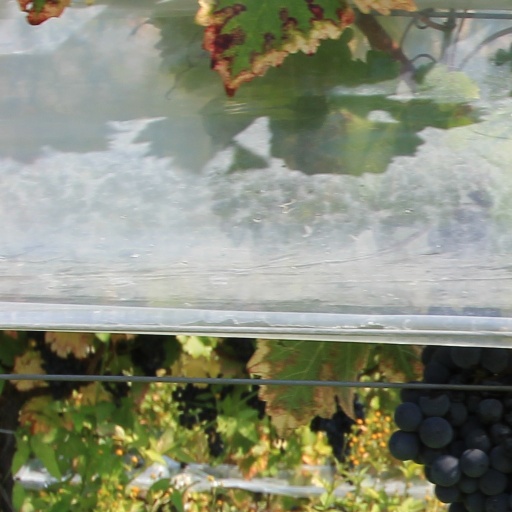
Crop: grape